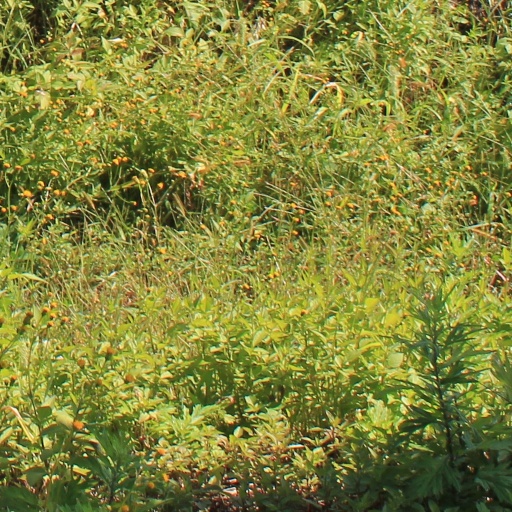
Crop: grape